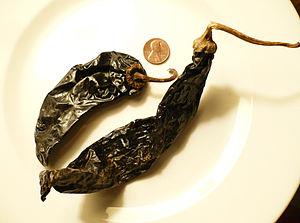
Pasilla est une variété de piment de l'espèce Capsicum annuum.